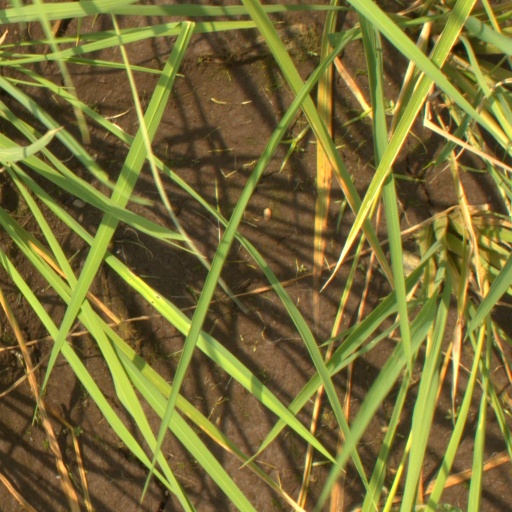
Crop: rice